No justice, no peace

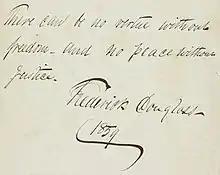
1859 autograph note by Frederick Douglass: "There can be no virtue without freedom, and no peace without justice"

Yuvraj Joshi traces a longer history of "peace-justice claims" made by activists including Martin Luther King Jr., Bayard Rustin and A. Philip Randolph. In 1967, King visited Santa Rita Jail in California, where protesters against the Vietnam War were imprisoned. There, he drew an explicit parallel between the anti-war movement and the Civil Rights Movement. Using a phrase that is explicitly conjunctive, King said, "There can be no justice without peace. And there can be no peace without justice."